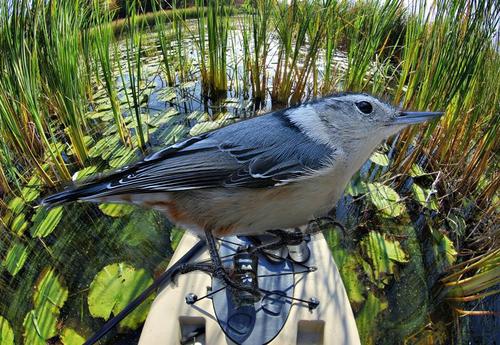
Bird species: White_breasted_Nuthatch
Bird type: landbird
Background: land